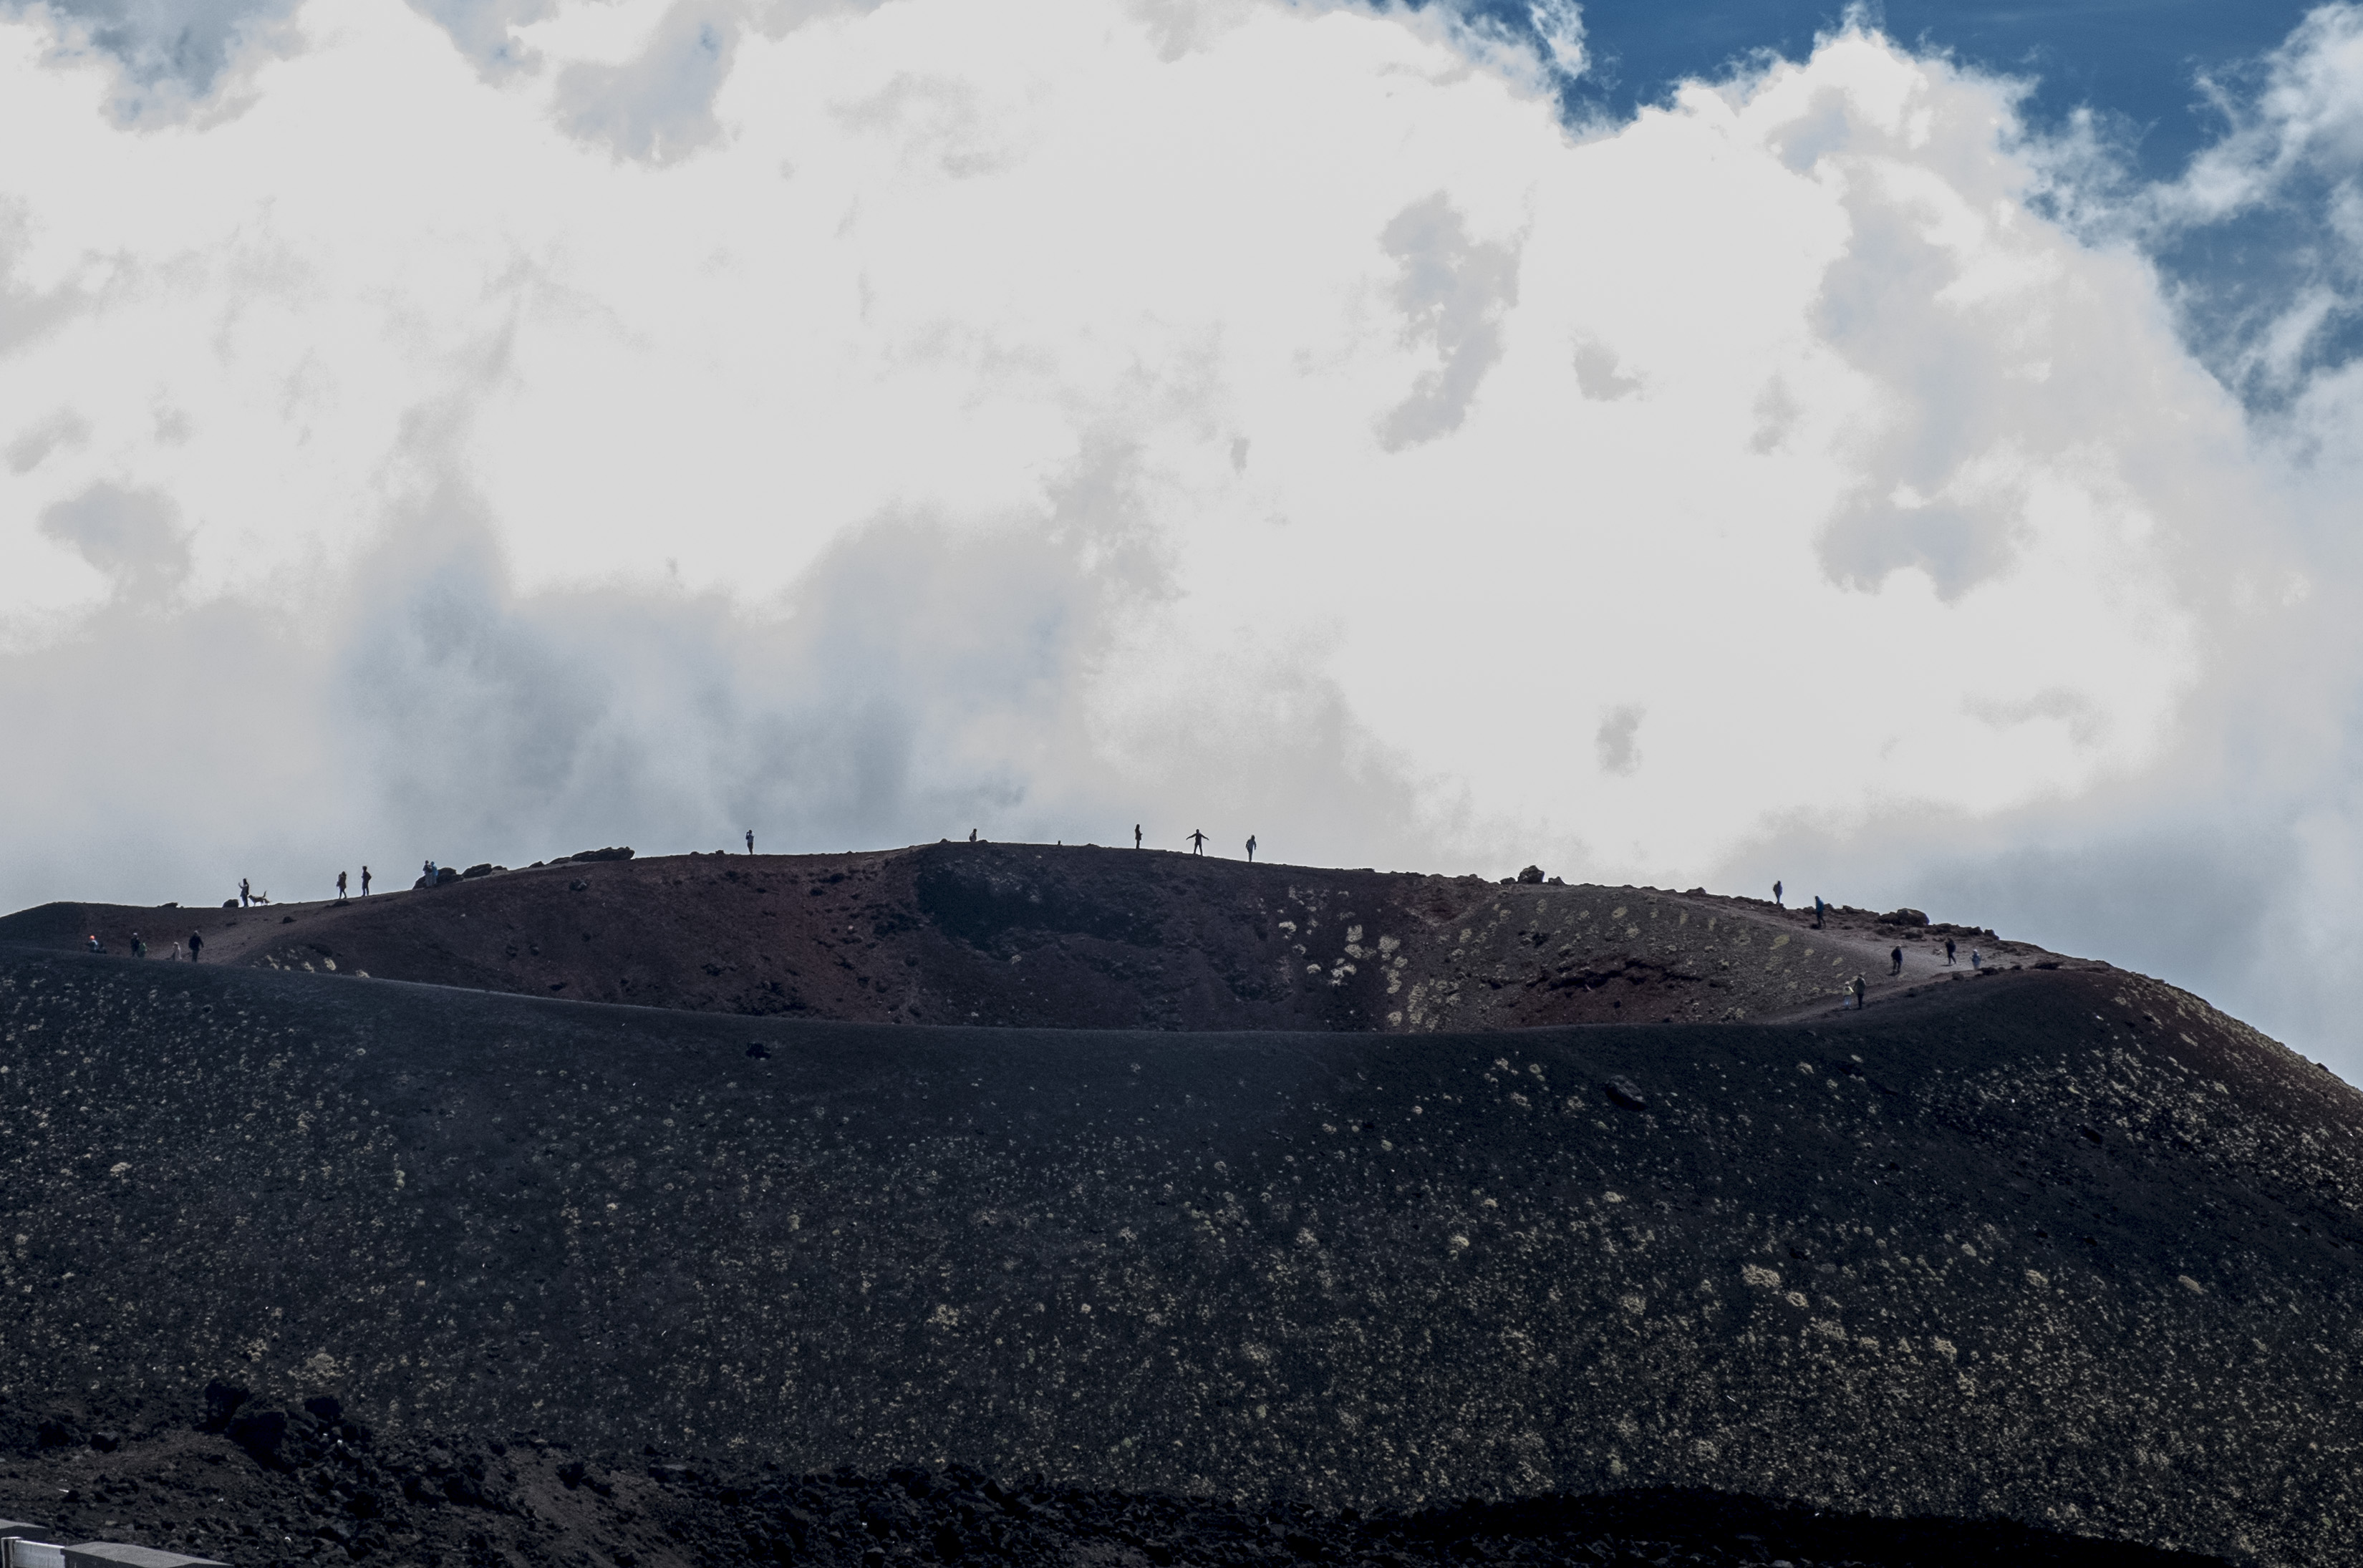
landscape, sea, rock, mountain, snow, winter, cloud, sky, hill, mountain range, volcano, italy, ridge, summit, geology, fuji, sicily, etna, fujix, fujixe1, e1, landform, geographical feature, atmosphere of earth, mountainous landforms, geological phenomenon, volcanic landform